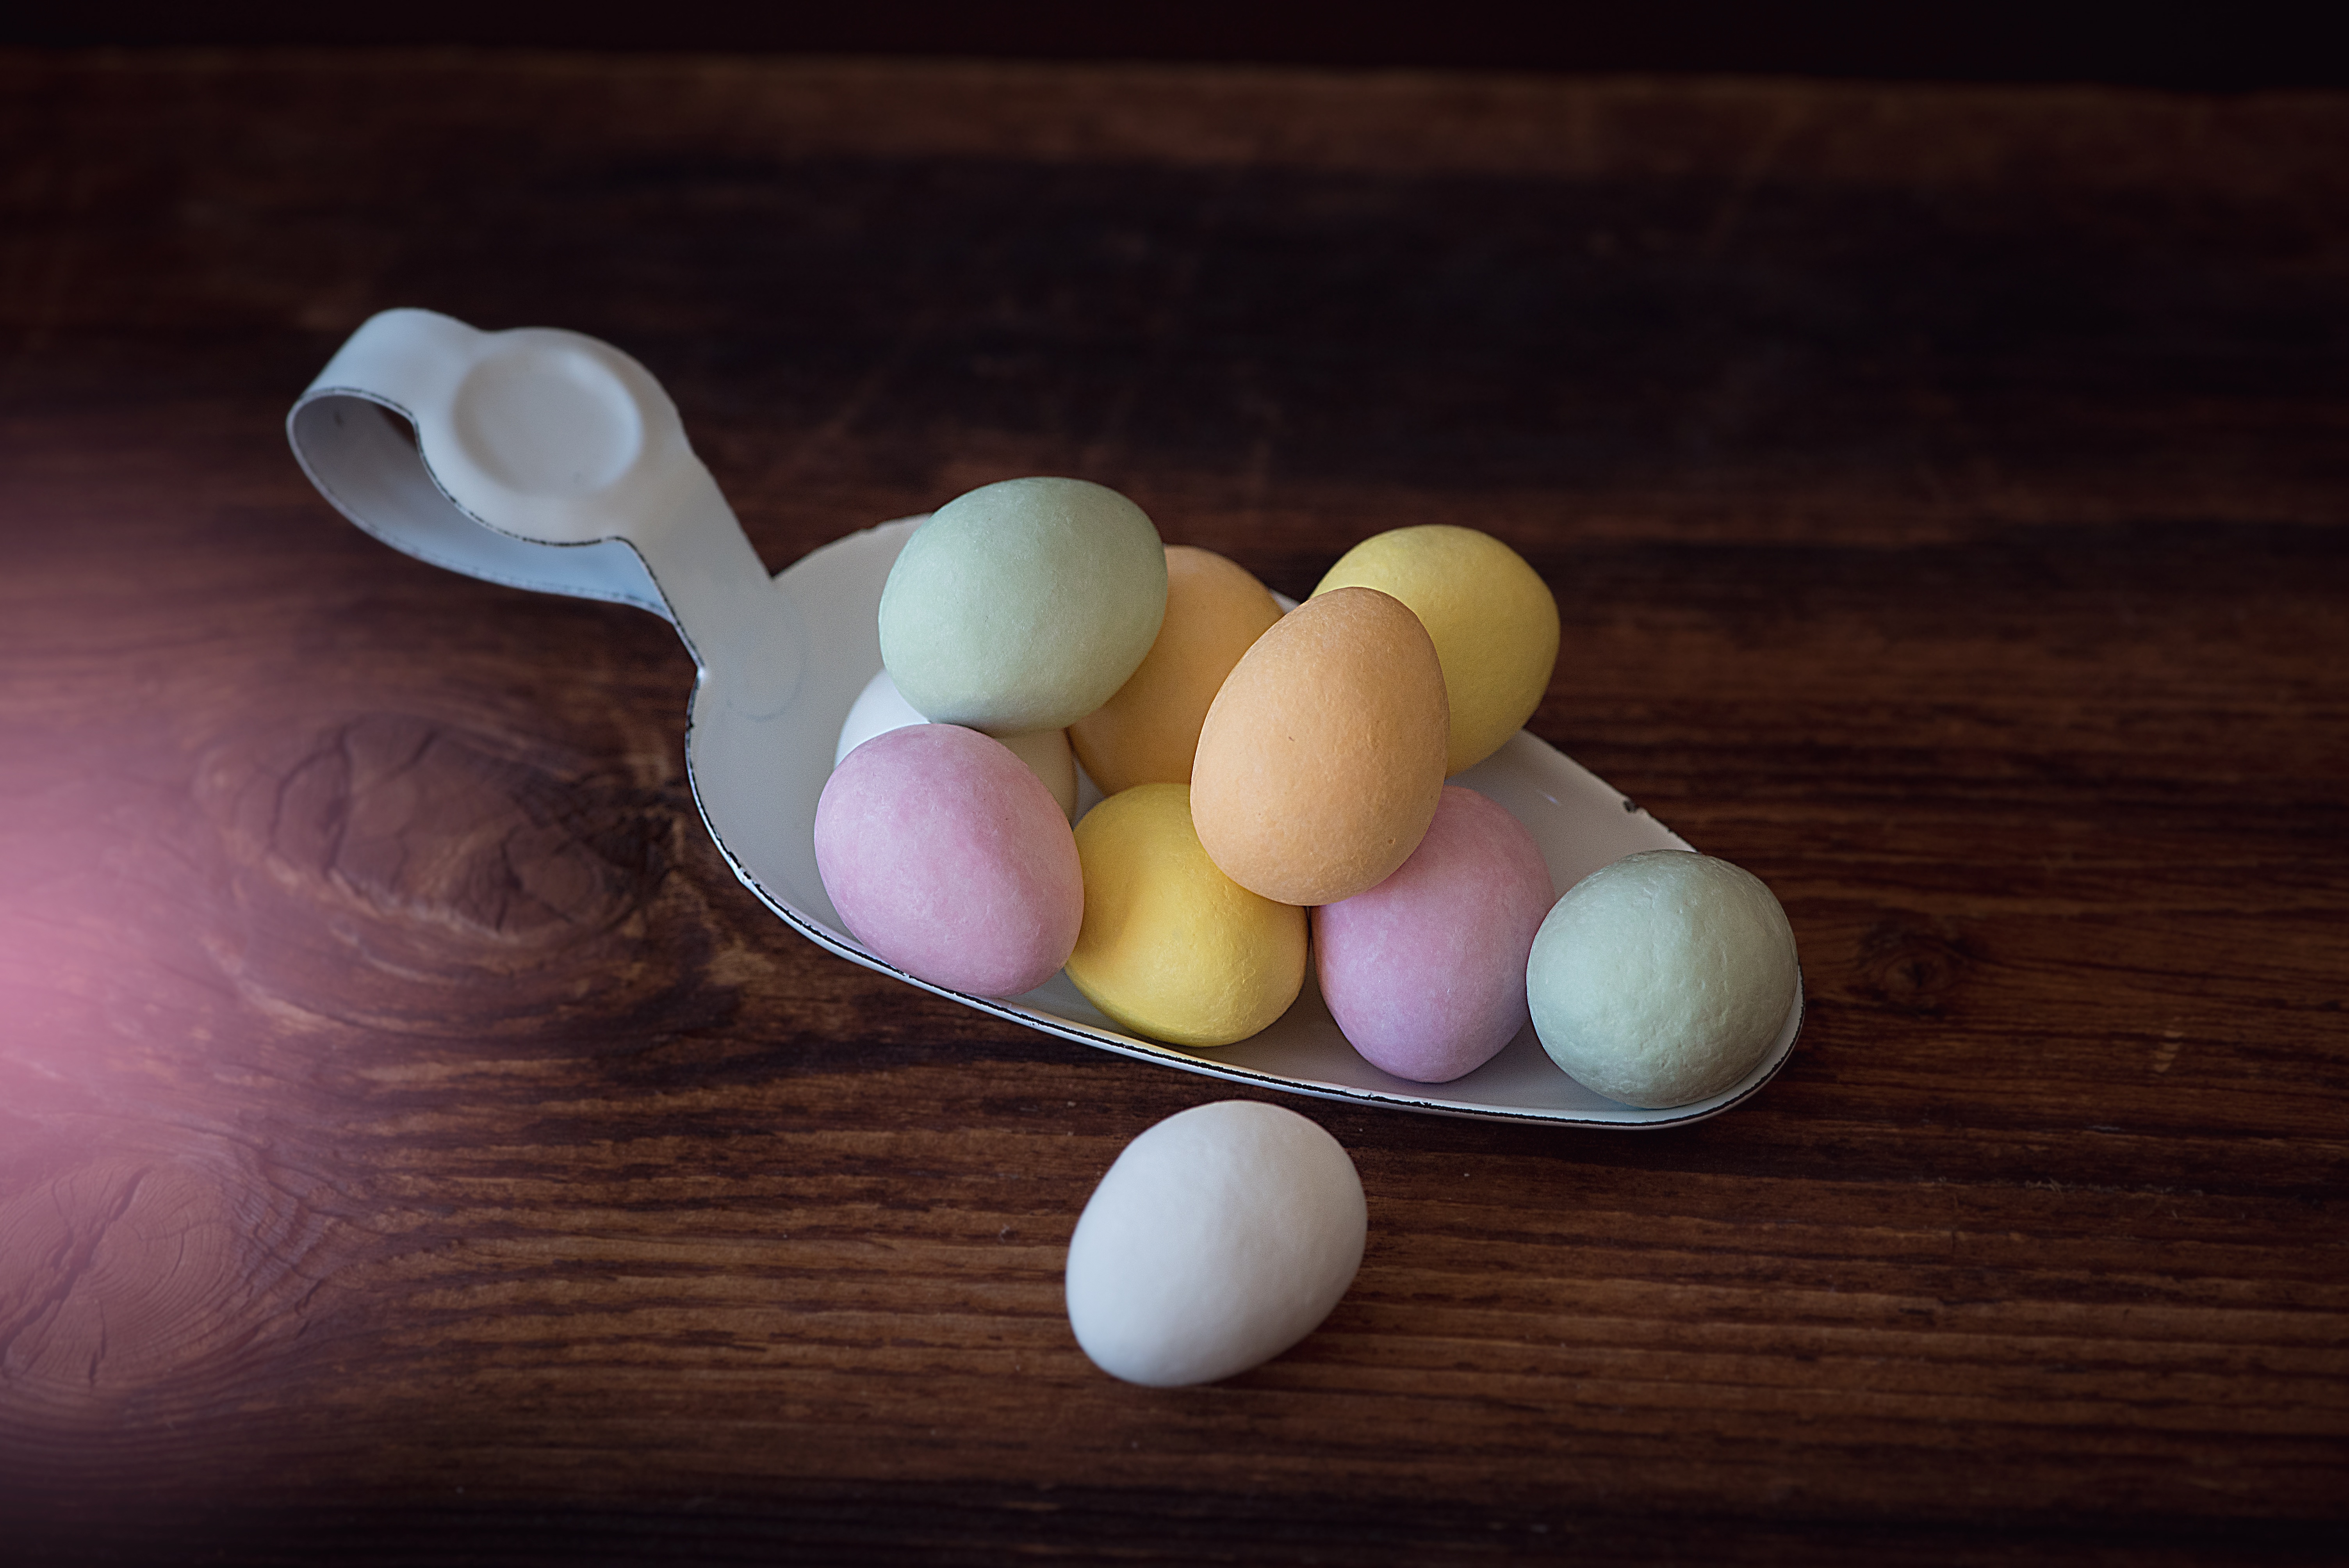
sweet, flower, petal, food, produce, color, colorful, baking, close, dessert, egg, brand, candy, easter, sweetness, easter eggs, flavor, easter egg, colorful eggs, chocolate eggs, eggs with frosting